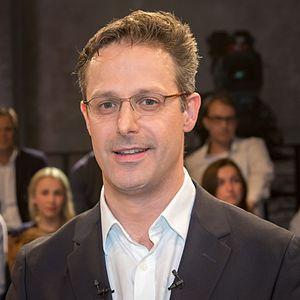
Marcus Pretzell, né le 16 juillet 1973 à Rinteln, est une personnalité politique allemande. Il est député européen de 2014 à 2019, élu sur la liste de l'Alternative pour l'Allemagne.
Les élections régionales de 2017 en Rhénanie-du-Nord-Westphalie se tiennent le 14 mai 2017, afin d'élire les 181 députés de la dix-septième législature du Landtag, pour un mandat de cinq ans. Du fait des résultats et en application de la loi électorale, 199 députés ont été élus.